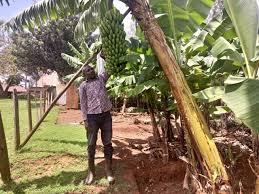
Mwanaume mmoja, amesimaa kando ya shamba, na, ndani ya shamba hilo, kuna migomba mingi ya ndizi, mingine ni michanga, na aijaota ndizi, na, mingine ni mikubwa, na imeota ndizi, mwanaume  huyu, ameinua mkpko na kushika ndizi hizo, zilizokuwa zimemea, kutoka kwa mgomba.